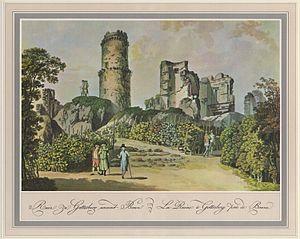
Le siège de Godesberg, qui se déroule entre le 18 novembre et le 17 décembre 1583, est le premier siège majeur de la guerre de Cologne, qui ravagea l'Électorat de Cologne de 1583 à 1588, et s'étendit aux provinces voisines.